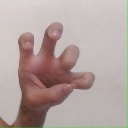
अक्षर: छ